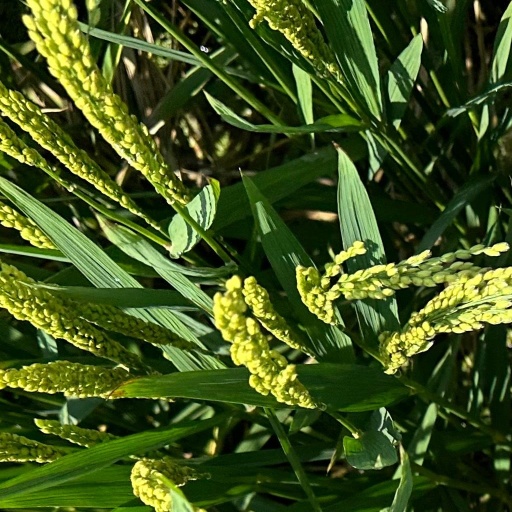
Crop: rice